SMS Irene

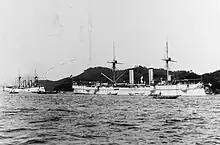
and (astern)

The American press exaggerated the encounter between and the American ships, which prompted Diederichs to decide to send away from the area to deflate tensions between the two countries. After returning to Manila and debarking the non-combatants, was ordered to depart the Philippines. relieved in Qingdao in the Jiaozhou concession, which was in turn ordered to steam to the Caroline and Mariana Islands to observe the American capture of Guam. coaled in Mariveles before departing for Qingdao on 9 July. While in Qingdao, conducted crew training. In October, departed for Nagasaki for the overhaul that had been deferred earlier in the year. After completing her maintenance, she returned to Manila in November, but remained there only briefly, before she was replaced by . In mid-February 1899, departed the Philippines and returned to the Chinese coast. In June, the ship went on a cruise to Korean and Russian waters without incident, before returning to Qingdao. On 24 October, she departed to visit Nagasaki, where she was drydocked for maintenance. In November, (Frigate Captain) Johannes Stein became the ship's commander.